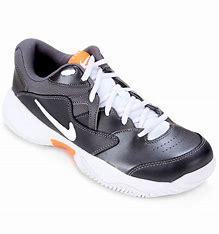
Brand: Nike
Model: Court Lite 2